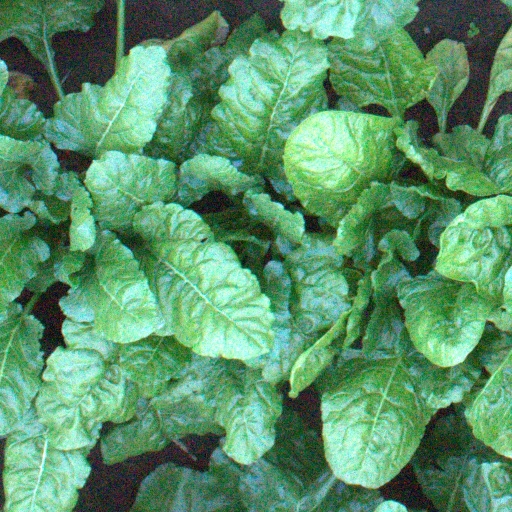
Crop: sugar beet